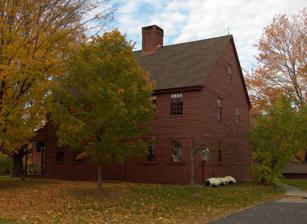
Building: Nathaniel Holcomb III House
Country: United States of America
Year built: 1720
Historic house in Connecticut, United States United States historic place Nathaniel Holcomb III U.S. National Register of Historic Places Show map of Connecticut Show map of the United States Location 45 Bushy Hill Rd., Granby, Connecticut Coordinates 41°57′0″N 72°48′40″W / 41.95000°N 72.81111°W / 41.95000; -72.81111 Area 5 acres (2.0 ha) Built 1720 NRHP reference No. 82004486 Added to NRHP April 29, 1982 The Nathaniel Holcomb III House , also known as the Isaac Porter House, is a historic house at 45 Bushy Hill Road in Granby, Connecticut .  It is locally significant as the residence of Nathaniel Holcomb III, a prominent resident, and as a well-preserved example of early 18th century residential construction. Holcomb family In 1679, John Talcott had a plan to "people" the Salmon Brook area. Only nine years earlier, the area, known as Massaco, had petitioned the colony and become the town of Simsbury . People were settling the central part of Simsbury and Talcott had plans to add settlers to the northern part of the town, known then as Salmon Brook (later to become Granby ). He offered inducements to eleven families to relocate to Salmon Brook. Nathaniel Holcomb was not one of the eleven, as he was already living in the Salmon Brook area, thus becoming the first of the European settlers to the area. Because of his experience in King Philip's War , Holcomb was asked to become one of the leaders of the "train band" in Simsbury. Holcomb had a son, Nathaniel Junior, who also lived in the area. At one time he owed forty-one pounds to William Thrall of Windsor, which landed him in "gaol" when he could not play. Holcomb Junior "from thense breaking the gaol made him escape", but was tracked down by the sheriff. A third-generation Holcomb, Nathaniel Holcomb III, built a house on Bushy Hill Road in 1720. At the time, he was 23 years old, had been married for three years, had one daughter, and another child on the way. Earlier, in 1716, the colony of Connecticut had appointed him lieutenant of the train band of "Symsbury". Later Owners In 1733 Nathaniel Holcomb III sold the house with its barn and orchard and 110 1/2 acres of land, to Nathaniel Higley, half-brother of Samuel Higley . Subsequent owners included Captain Samuel Hayes, Jr. (1781-1795), Reverend Isaac Porter (1795-1835), Dr. Consider Morgan (1835-1844), and James Catlin Bartholomew (1851-1875), all prominent figures in the Granby community. The House Front doors The house was originally constructed as a lean-to or saltbox . Subsequent alteration were made, but the house has well-preserved interior and exterior details, including plasterwork, wood paneling, and original hardware. One distinctive feature of the house is a "funeral door". These doors open directly into a room, rather than a hallway, and are especially wide. This allows the "dignified" removal of a coffin, without the need to negotiate corners. Often, these doors were not used for any other purpose. See also National Register of Historic Places listings in Hartford County, Connecticut Notes